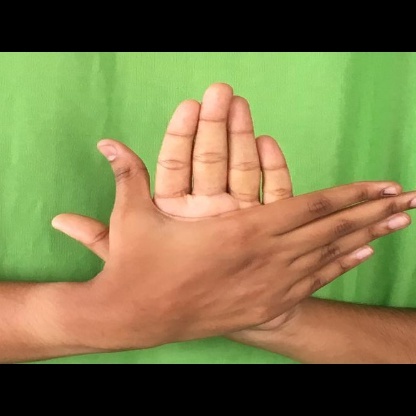
Mudra: Chakra